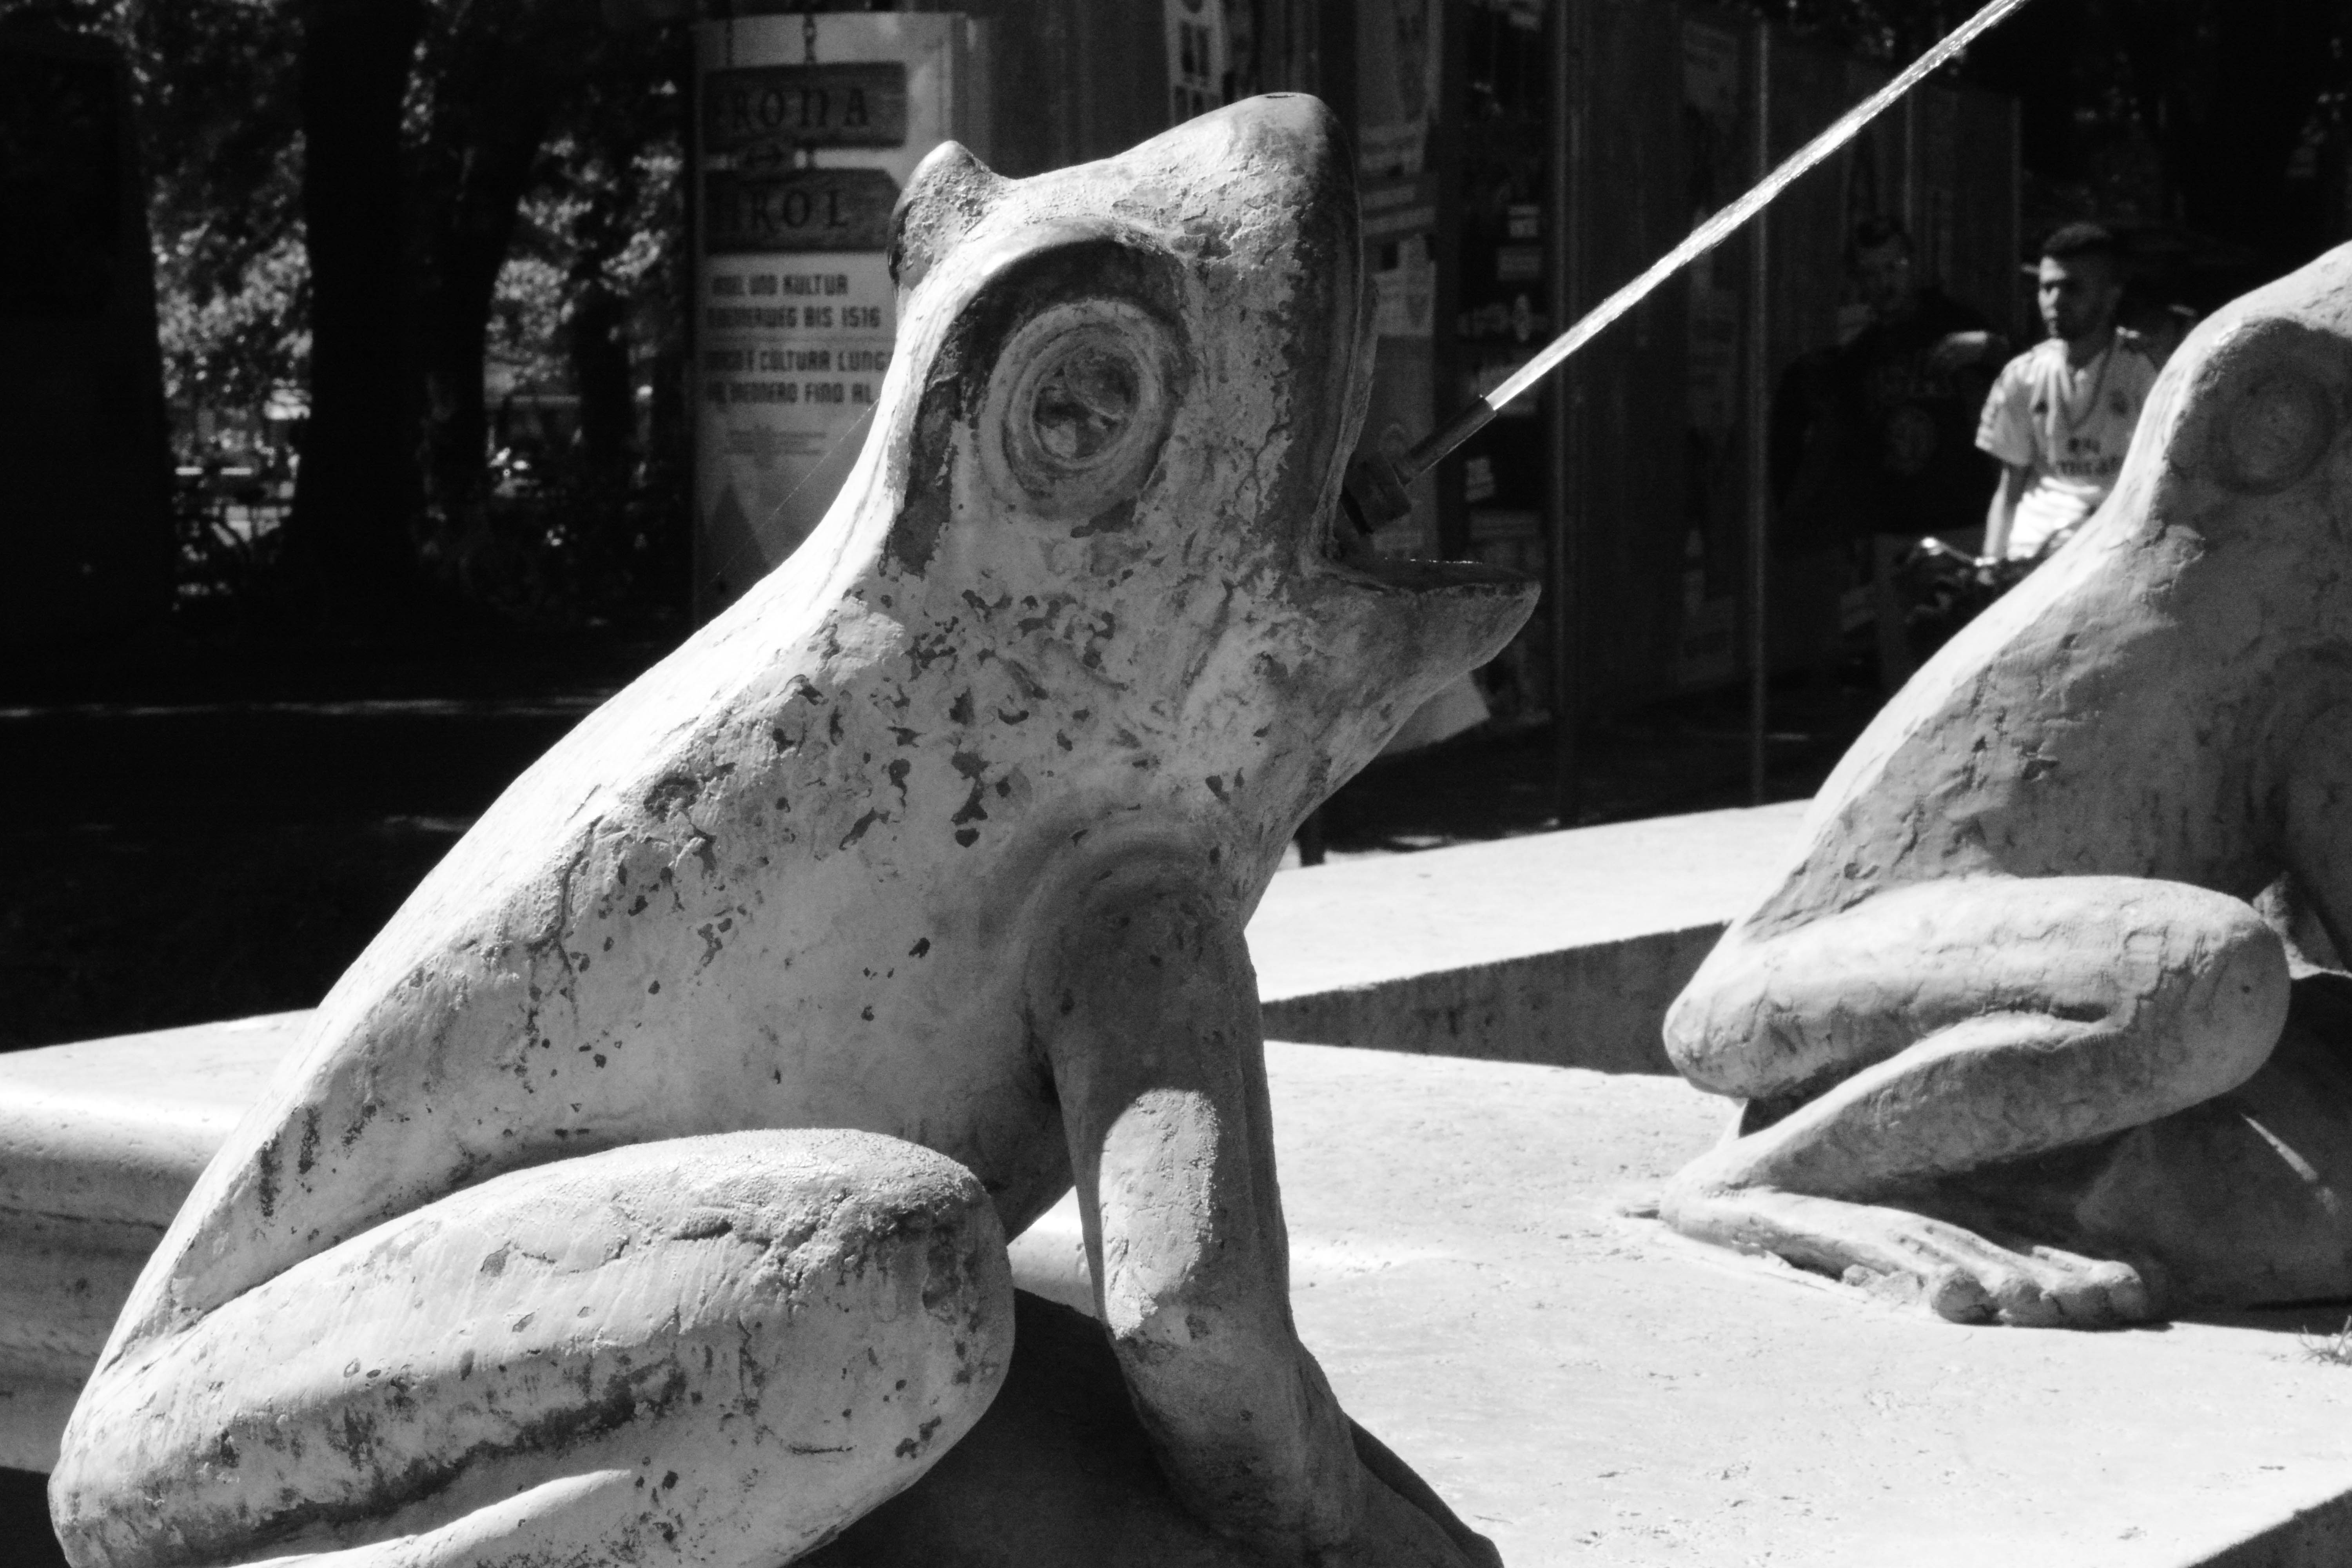
rock, black and white, white, monument, statue, black, monochrome, gargoyle, sculpture, art, temple, carving, stone carving, monochrome photography, ancient history, nonbuilding structure